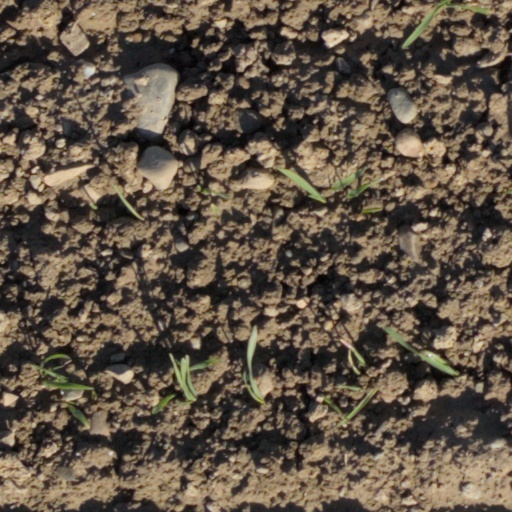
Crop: wheat